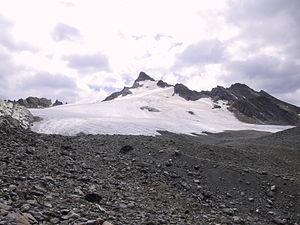
La Dreiländerspitze est une montagne qui s’élève à 3 196 m d’altitude à la frontière entre l'Autriche et la Suisse.